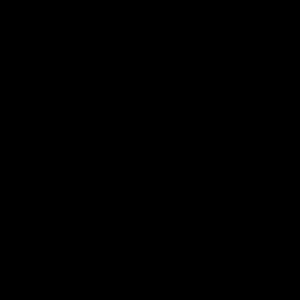
Le cheval est un grand mammifère herbivore et ongulé à sabot unique ; c'est l'une des espèces de la famille des Équidés, lesquelles ont évolué, au cours des derniers 45 à 55 millions d'années, à partir d'un petit mammifère possédant plusieurs doigts. À l'état naturel, les chevaux vivent en troupeaux, généralement sous la conduite d'un unique étalon reproducteur. Ils entretiennent des rapports sociaux et comptent sur leur vitesse pour échapper à leurs prédateurs. Dotés d'un bon sens de l'équilibre, d'un fort instinct de fuite et de grandes aptitudes de visualisation spatiale, ils possèdent un trait inhabituel dans le règne animal, étant capables d'entrer en sommeil léger tout en restant debout. Les femelles, nommées juments, mettent bas après onze mois de gestation un petit appelé poulain, capable de se lever et de courir peu de temps après sa naissance.